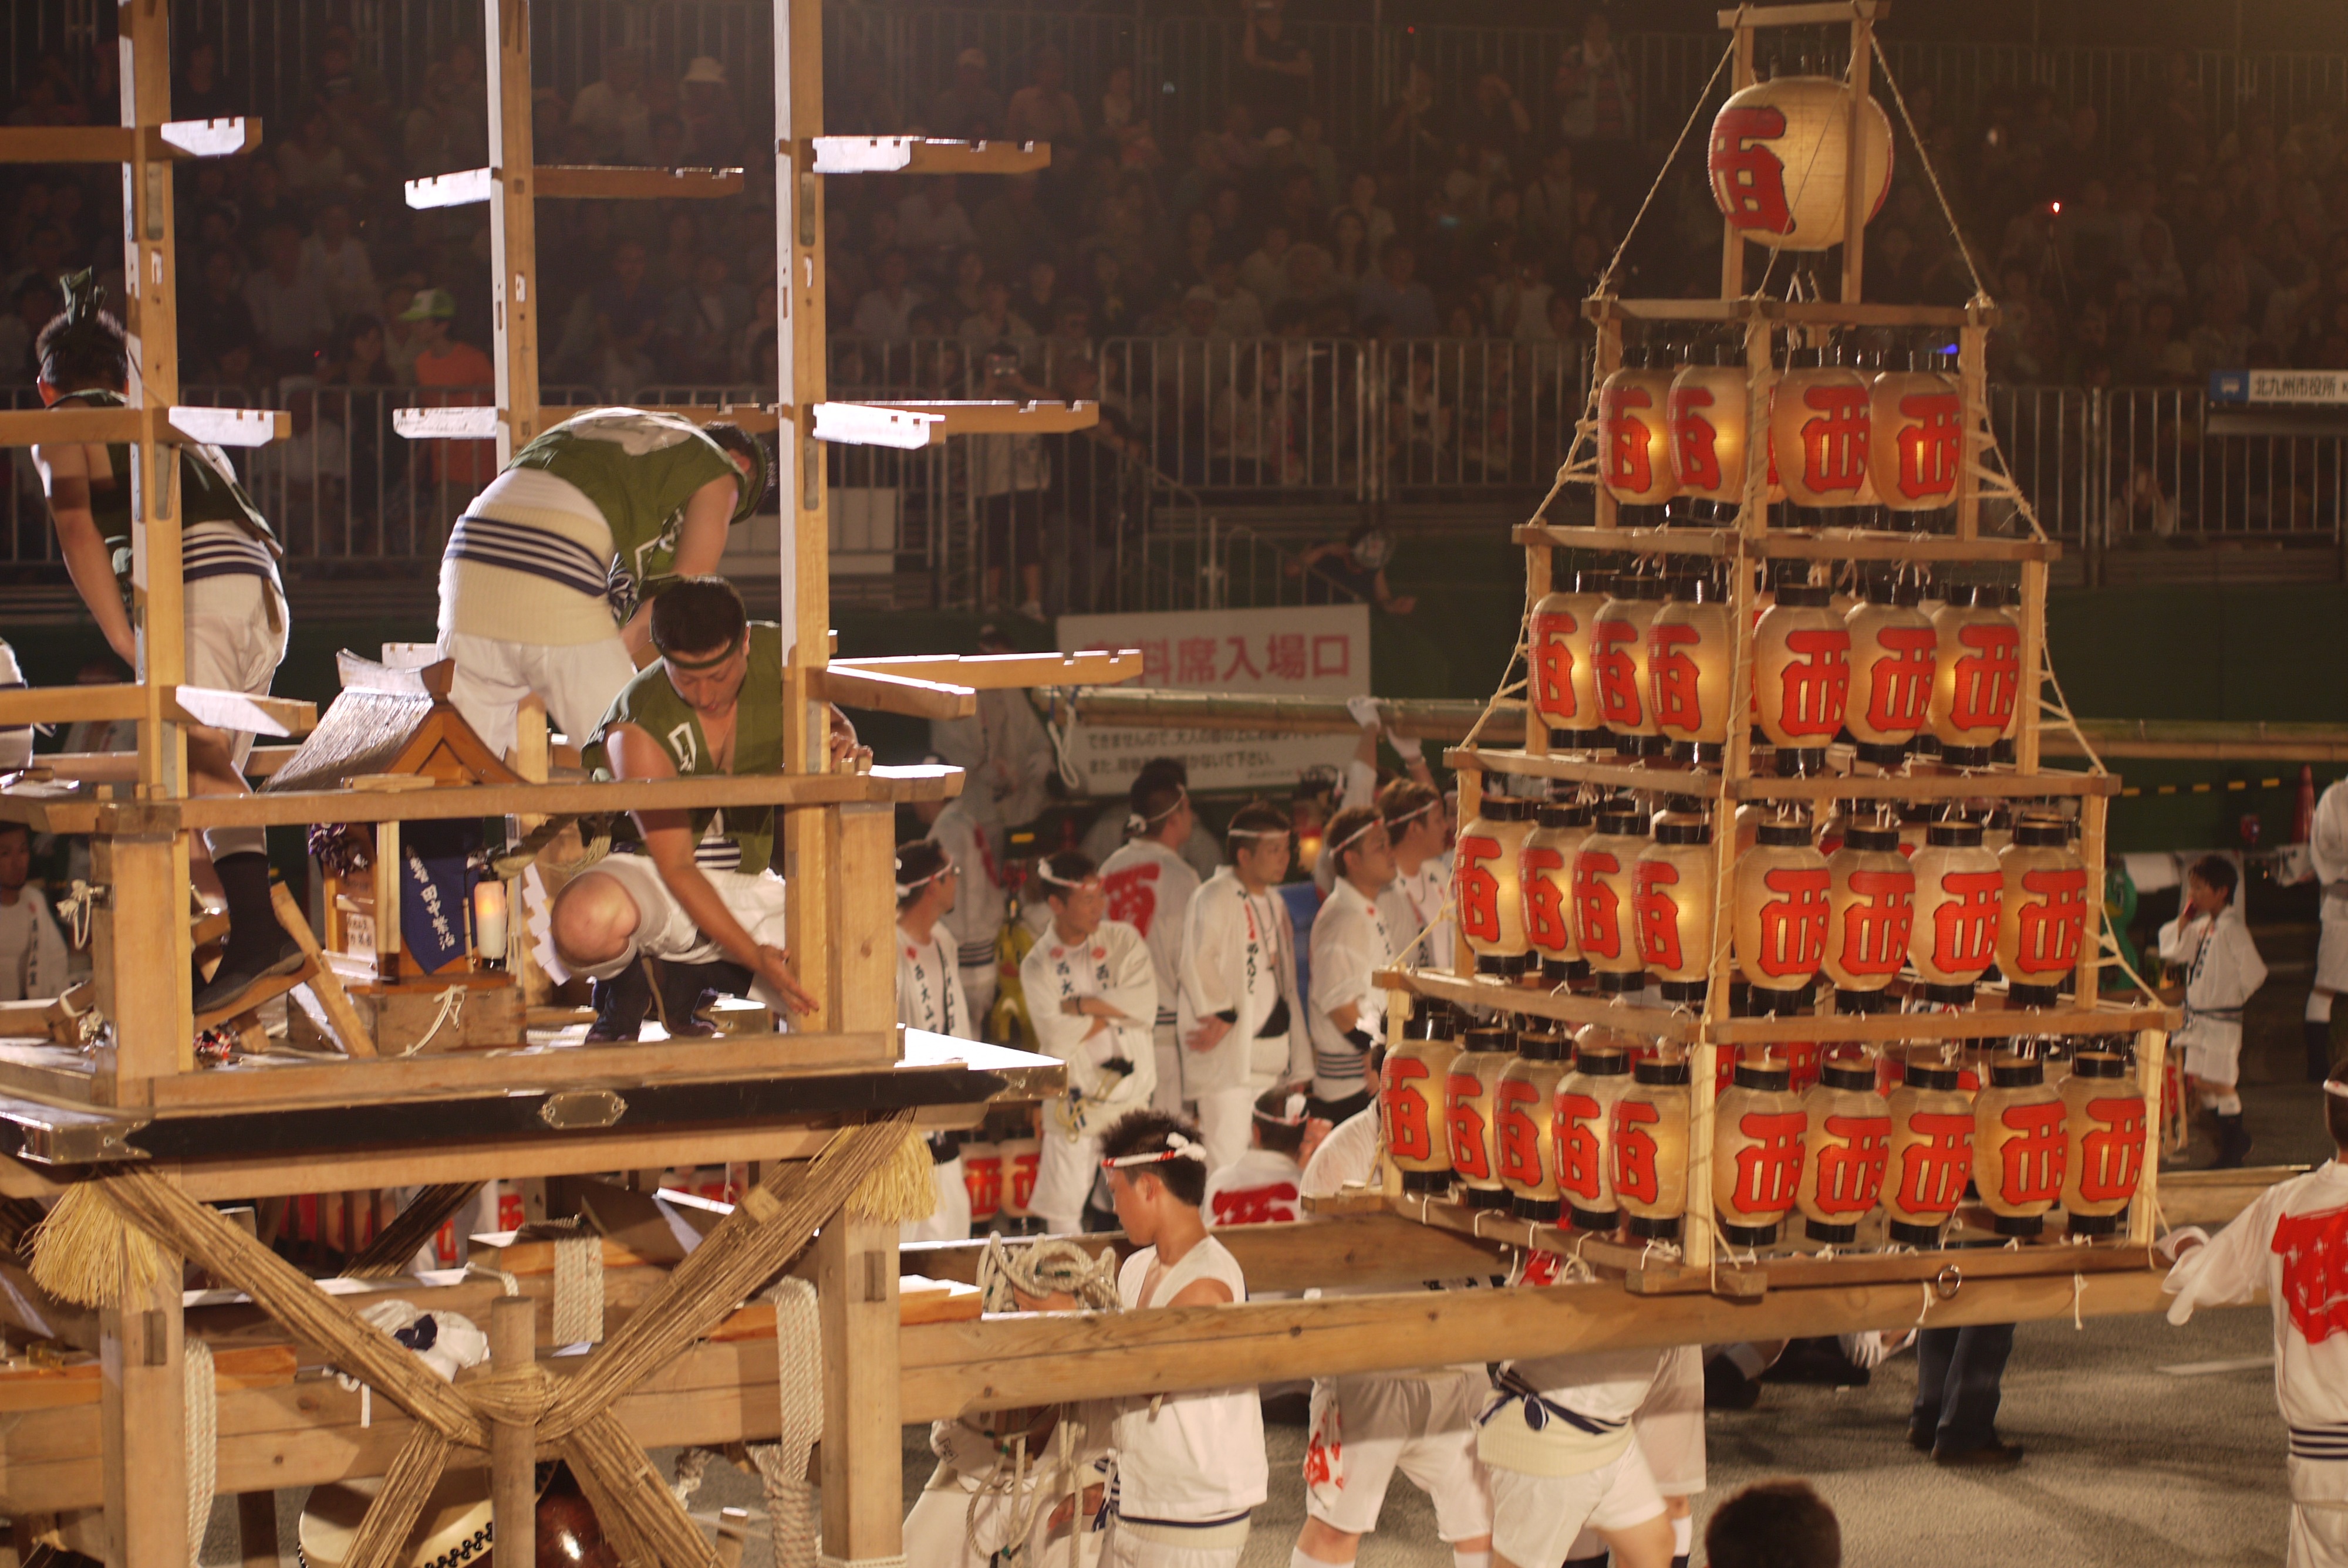
japan, festival, stall